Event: Nepal Earthquake
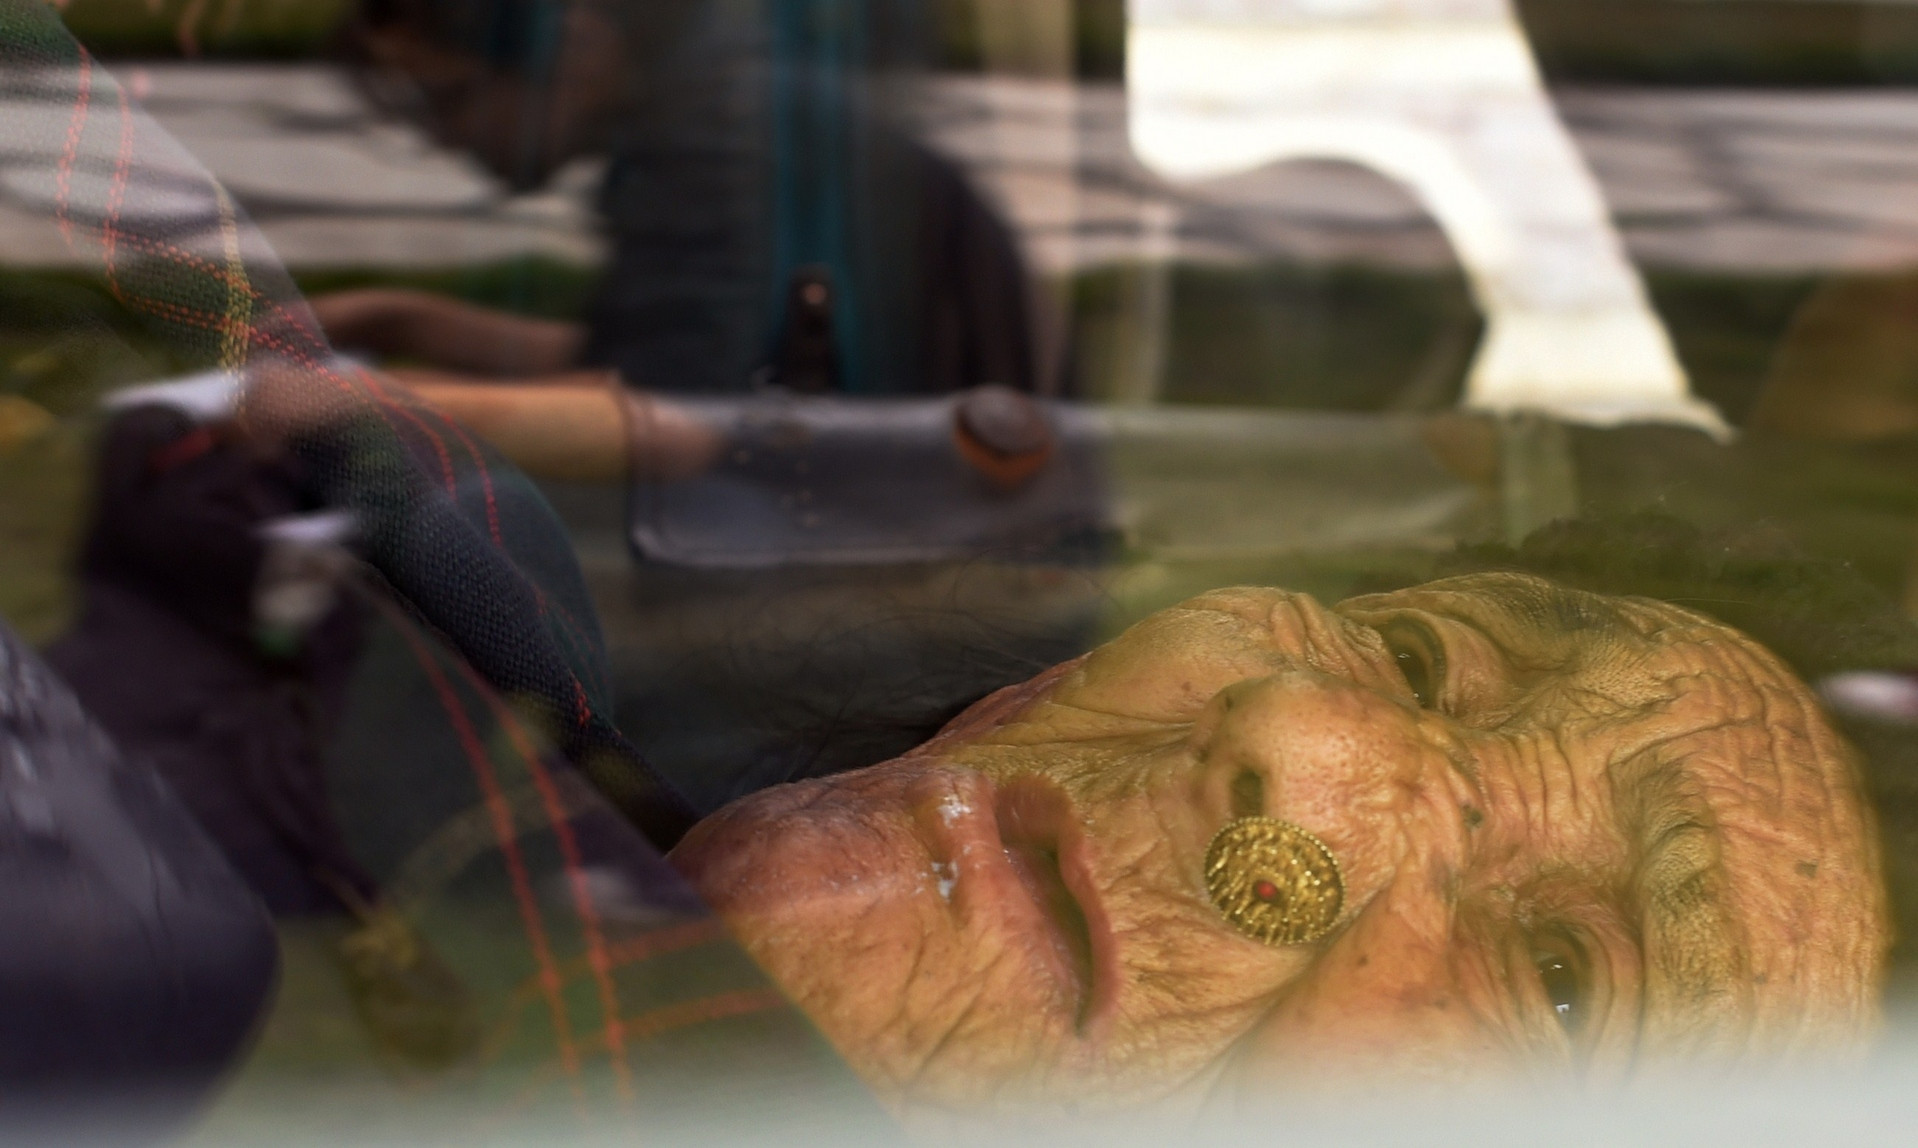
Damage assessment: no_damage